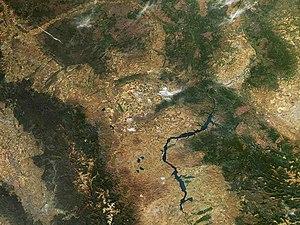
La déforestation en Russie concerne les forêts parmi les plus étendues du monde, qui couvrent 70 % du territoire de la fédération de Russie et représentent 22 % de la forêt mondiale. La Russie a perdu à elle seule plus de forêts que tous les autres pays depuis le début du XXIᵉ siècle.